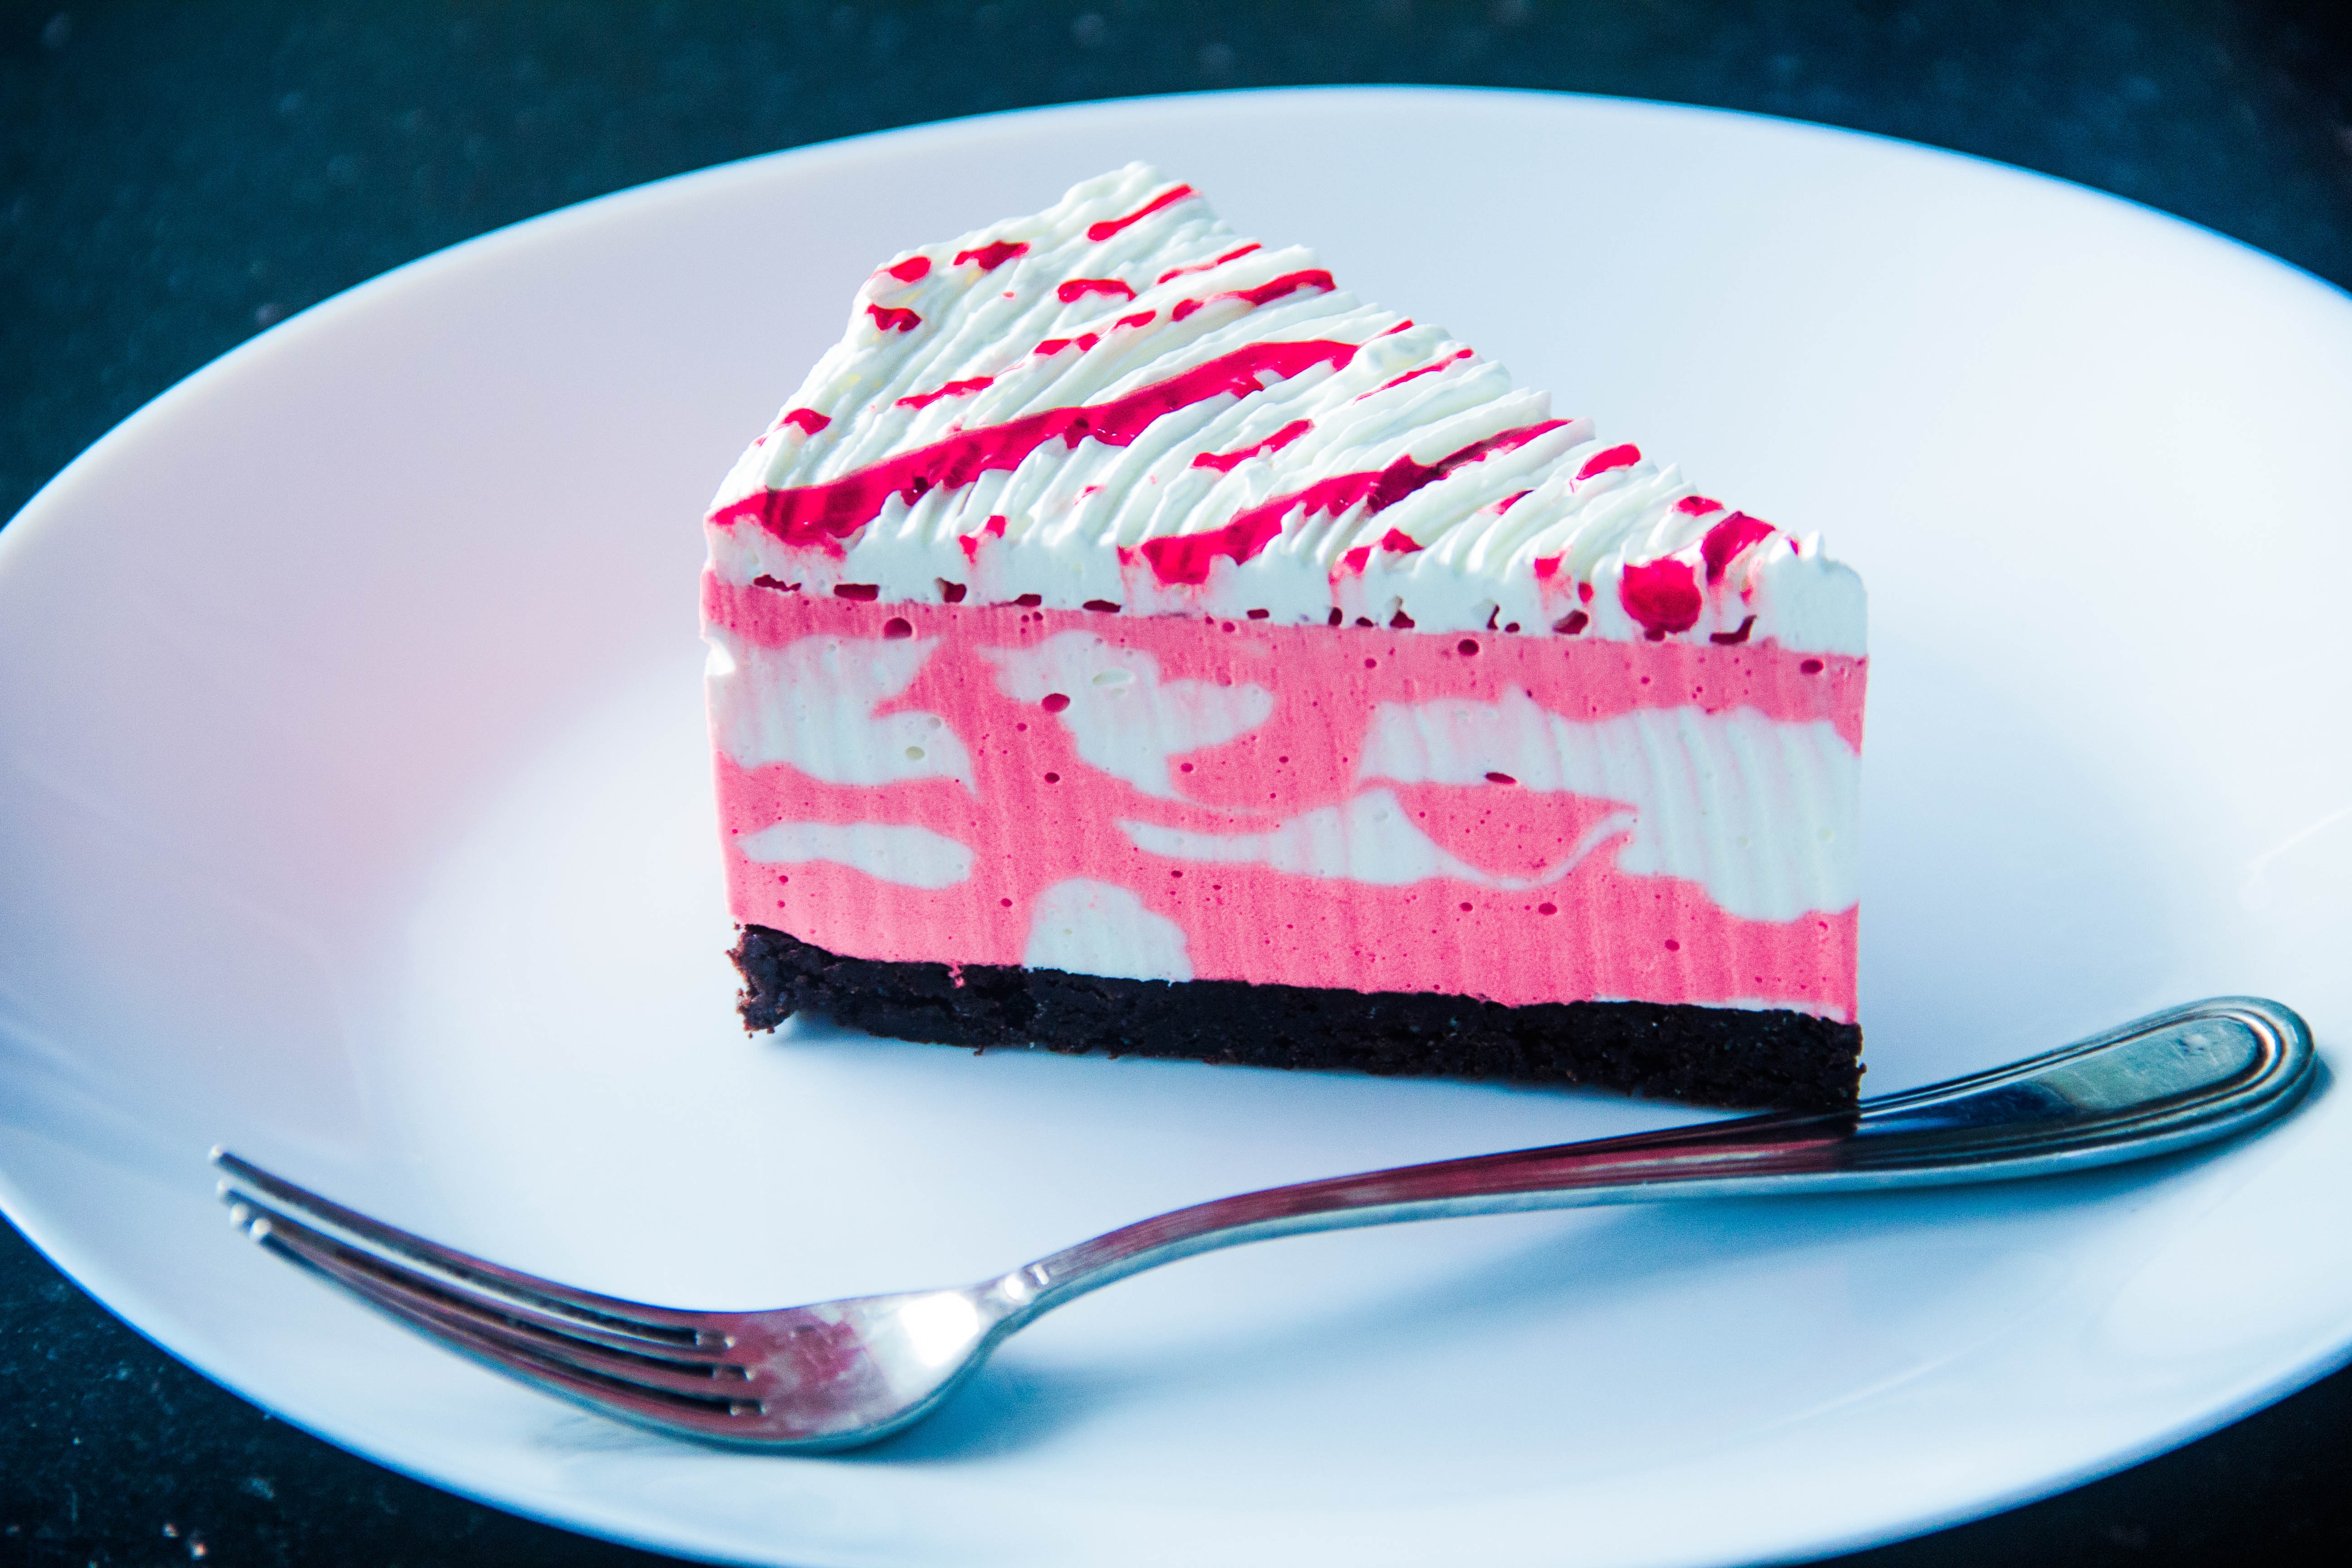
dessert, sweetness, cake, whipped cream, cream, buttercream, frozen dessert, torte, icing, toppings, dairy product, royal icing, pasteles, cheesecake, food